Sport in South America

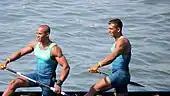
Erlon Silva (front) and Isaquias Queiroz (back)

In sprint canoeing, the Brazilian Isaquias Queiroz is the best canoeist in the history of South America, being the only Olympic champion of this modality on the continent and adding a total of four Olympic medals until the Tokyo 2020 Olympic Games. Erlon Silva also won Olympic silver for Brazil in canoeing.